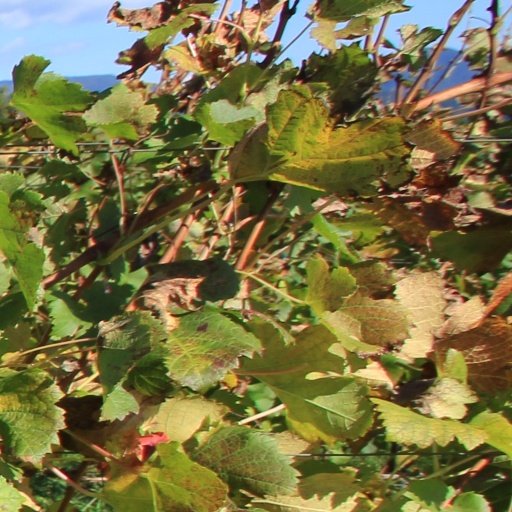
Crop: grape